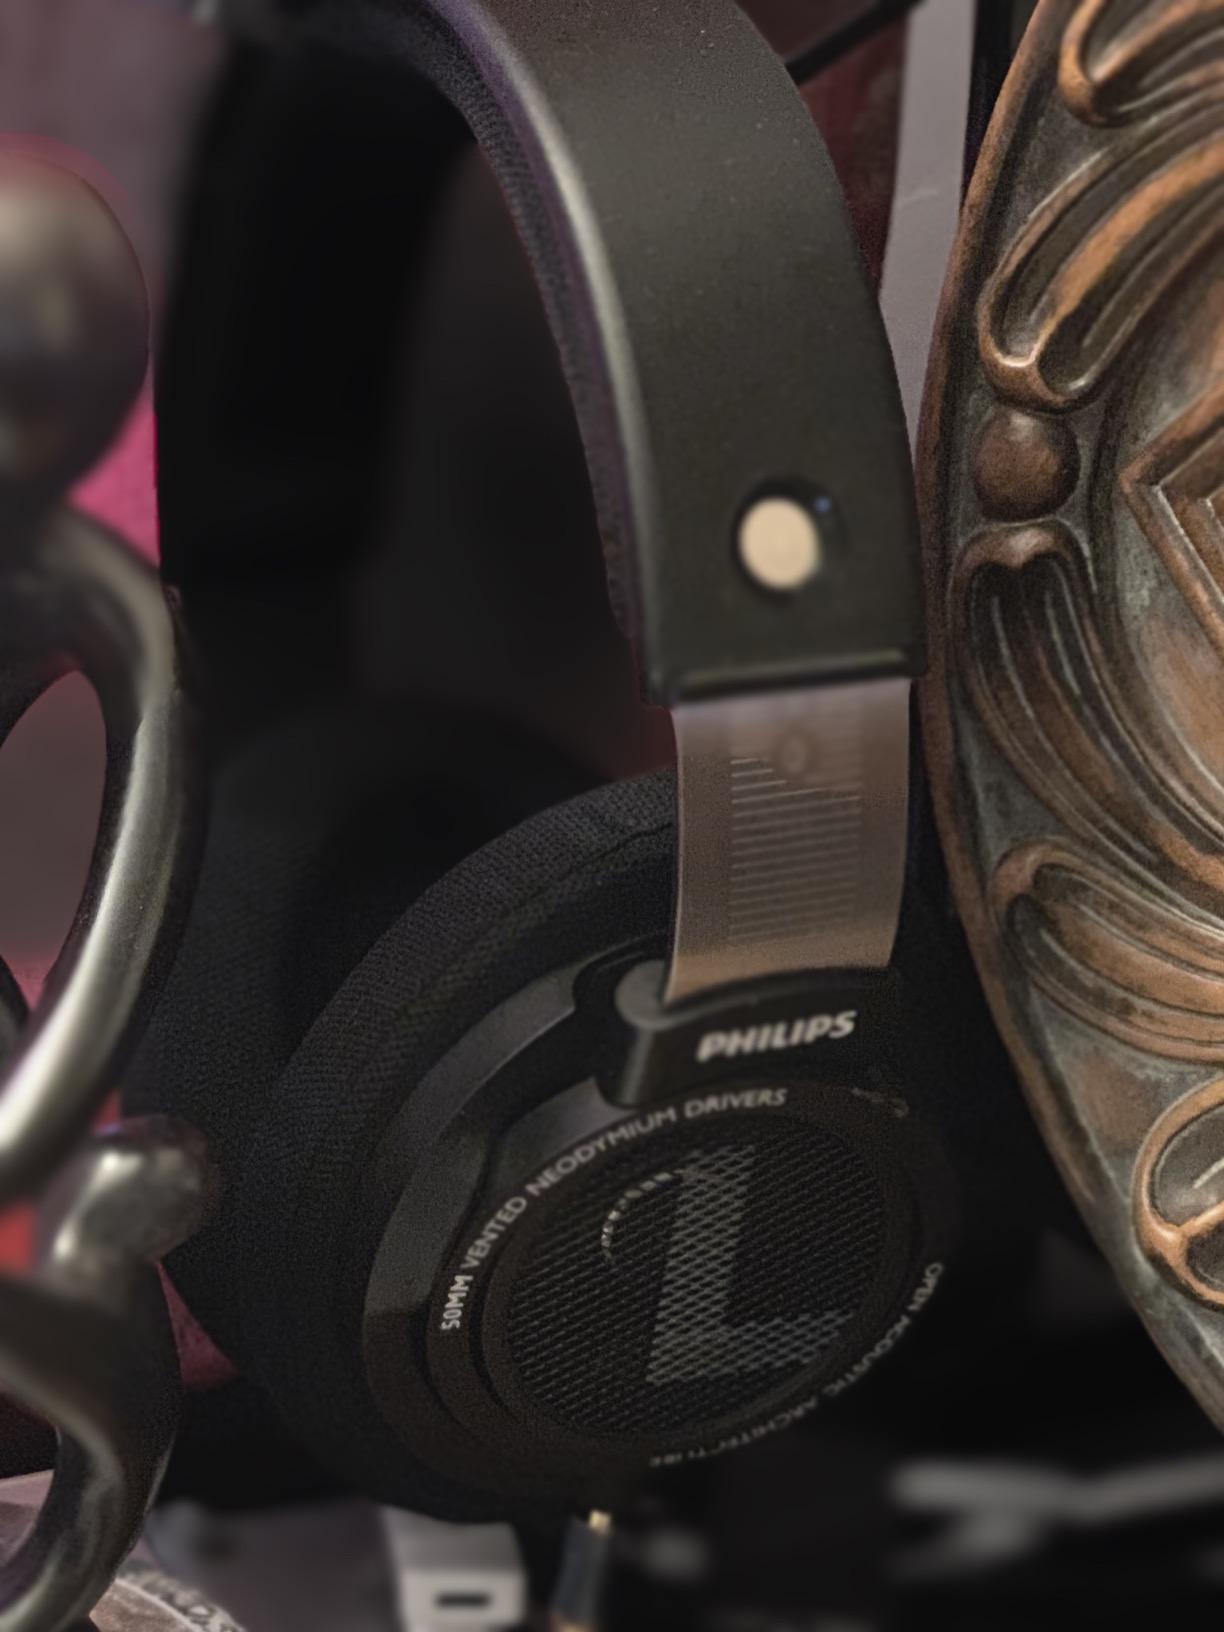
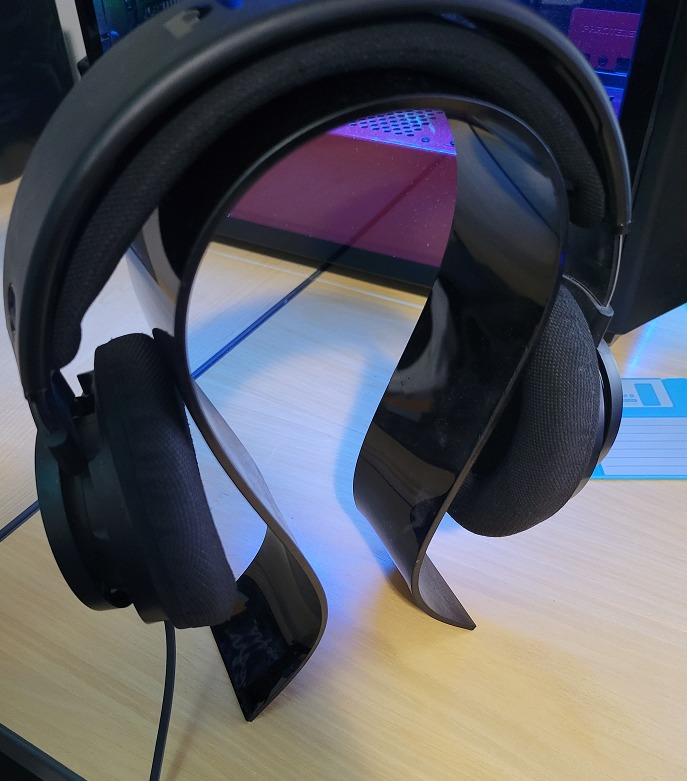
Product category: headphones
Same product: yes